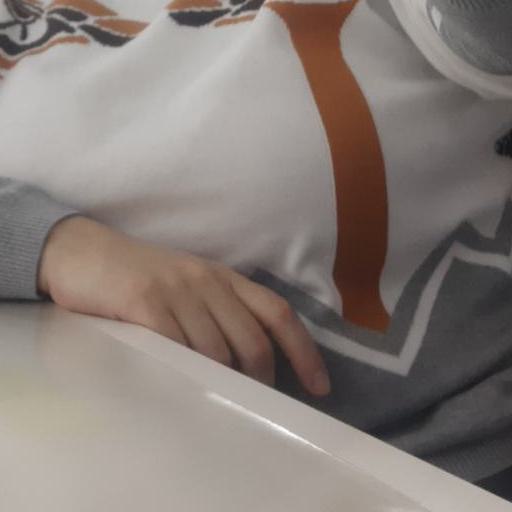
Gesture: no_gesture